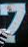
Number: 7